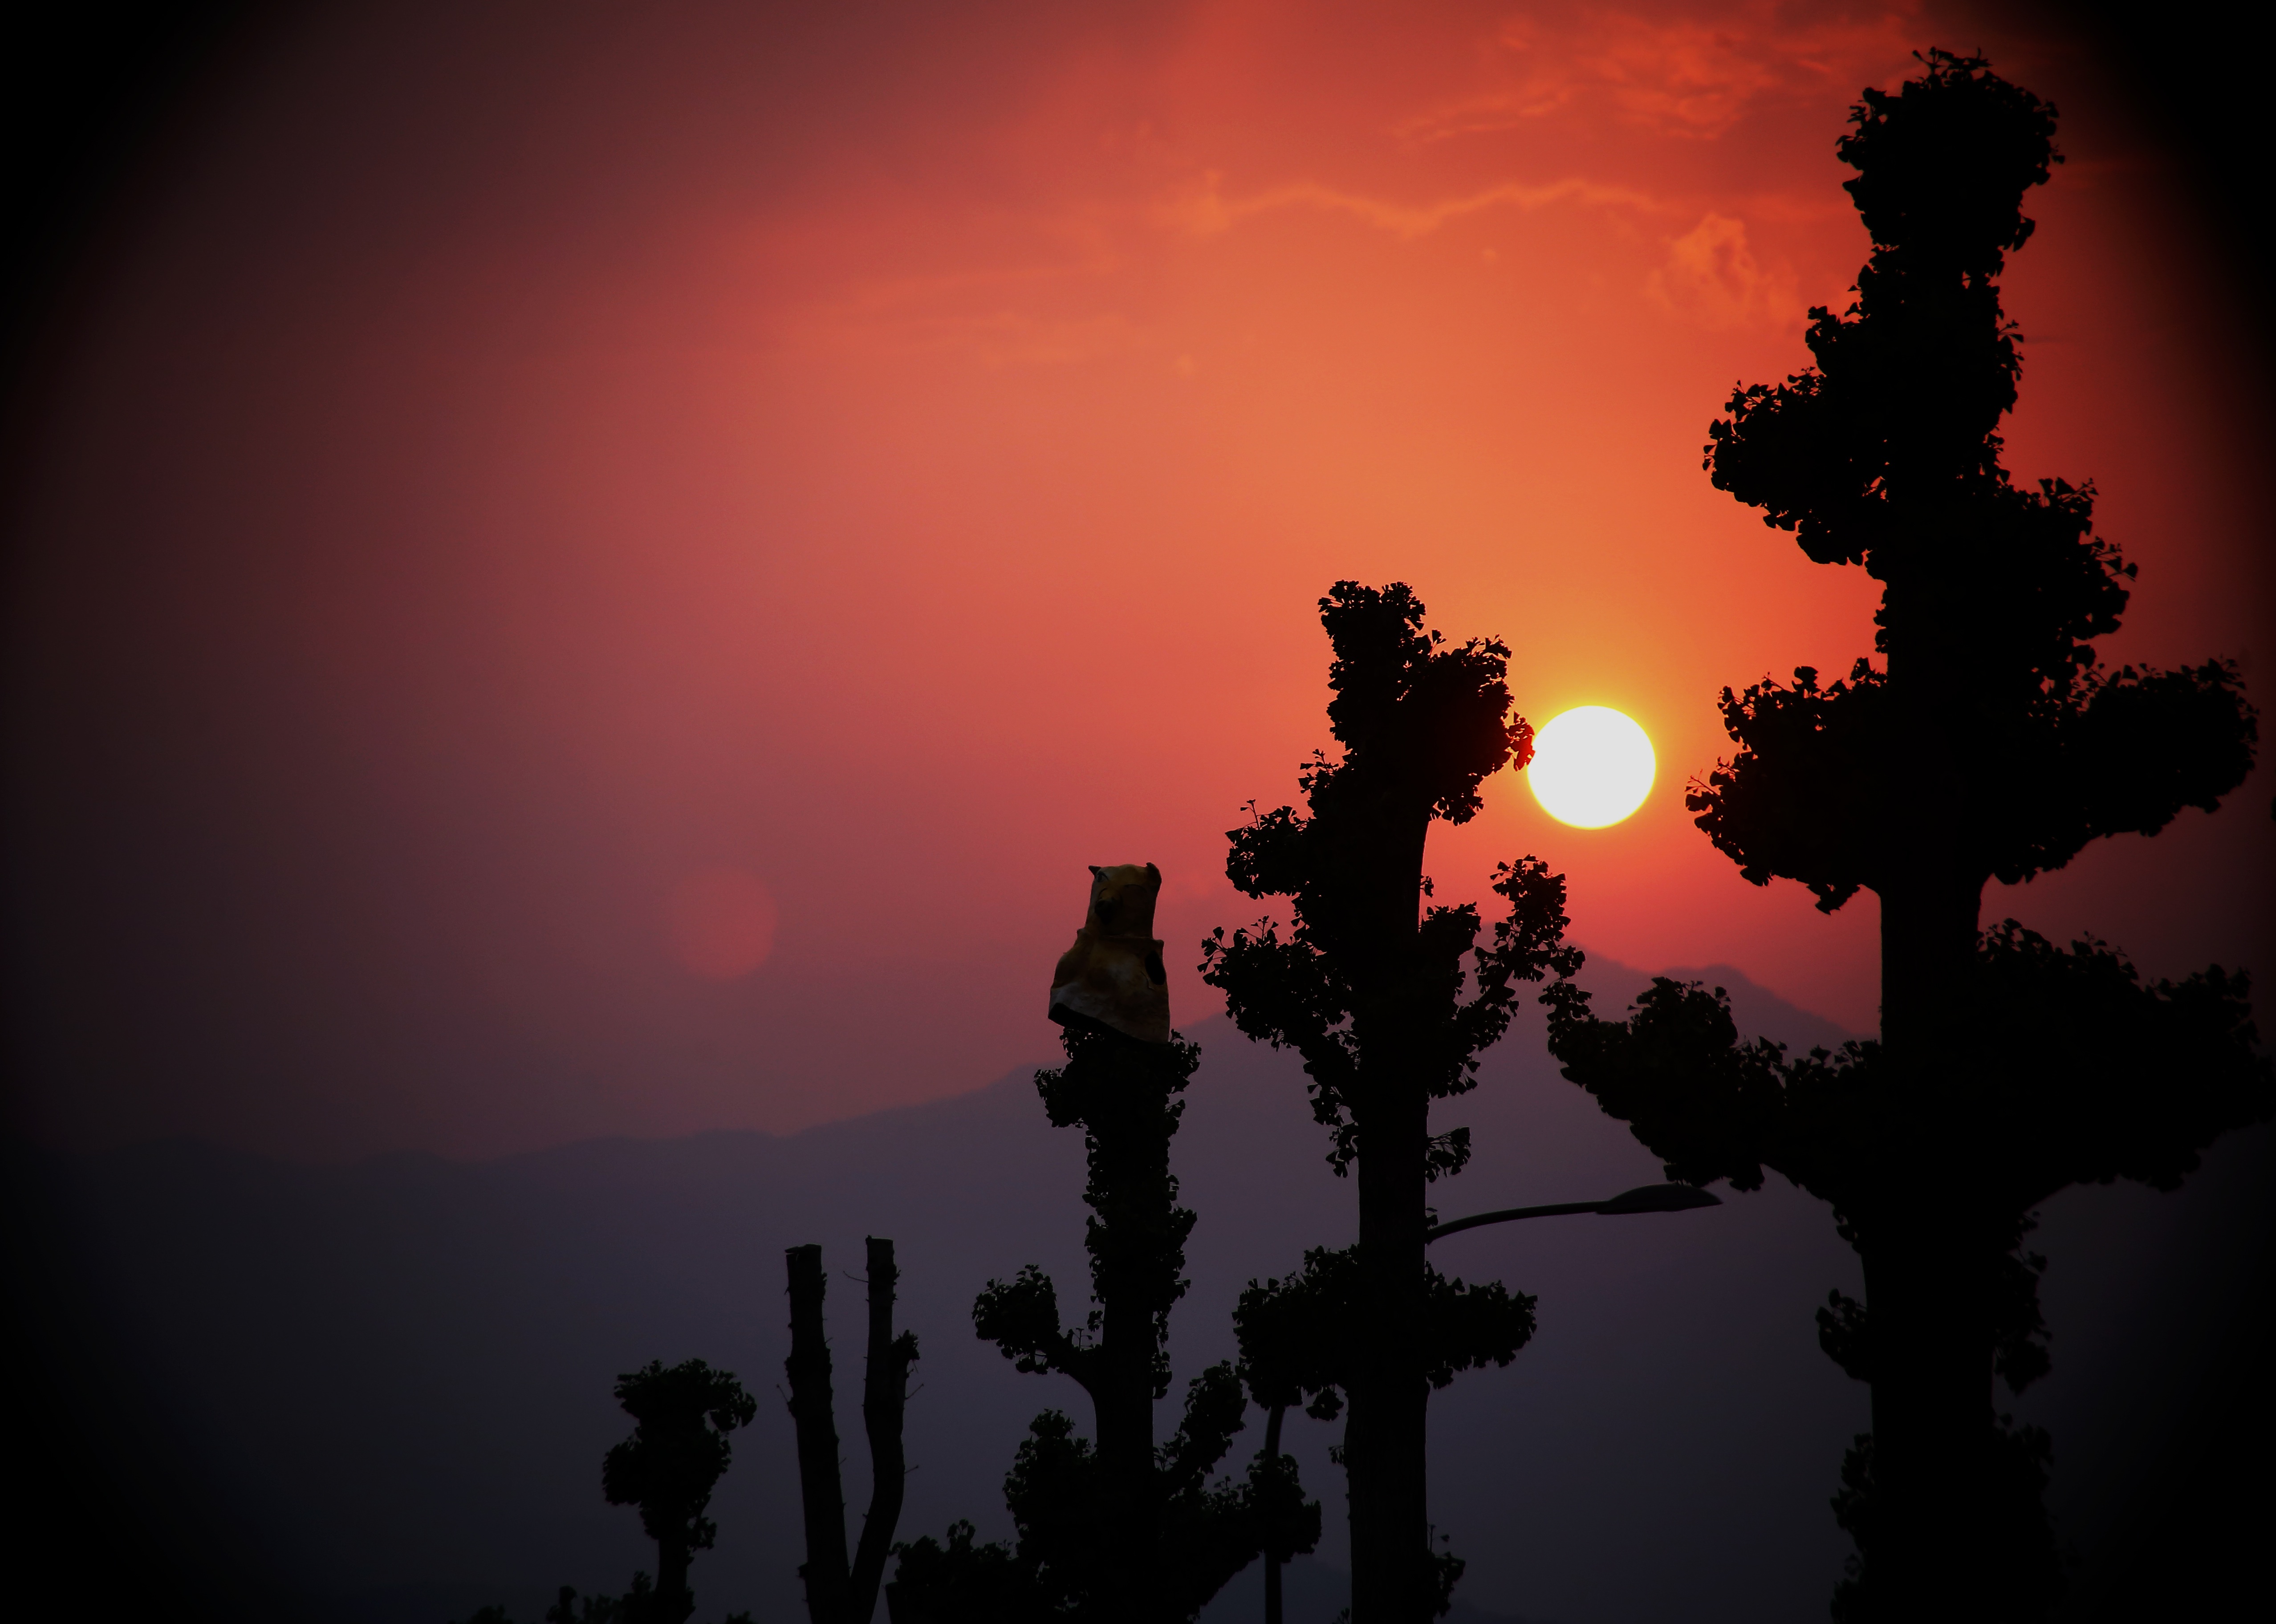
silhouette, cloud, sky, sunrise, sunset, sunlight, morning, dawn, atmosphere, dusk, evening, darkness, afterglow